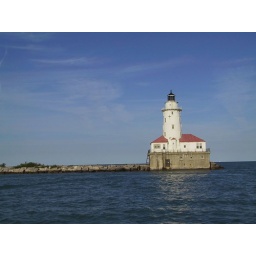
Navy Pier in Chicago - Boat ride on chicago river and lake michigan